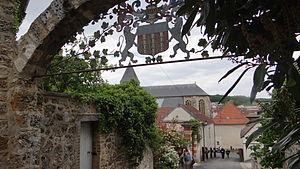
Châtillon-sur Marne, vue sur l'église
Châtillon-sur-Marne est une commune française, située dans le département de la Marne en région Grand Est.